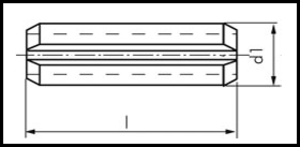
DIN 1481
DIN 1481
DIN 1481
DIN 1481 er en DIN-standard for en spændestift.